Hooked Up (film)

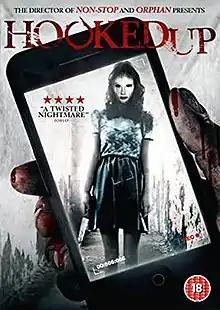
DVD cover

Hooked Up is a 2013 Spanish horror film directed by Pablo Larcuen, written by Larcuen and Eduard Sola, and starring Stephen Ohl, Jonah Ehrenreich, Natascha Wiese, and Júlia Molins. It was shot entirely on a Camera phone, iPhone 4S. The film is presented in the form of found footage. "Hooked Up" premiered at Sitges Film Festival on 15 October 2013 and has a video-on-demand release date in the US on 7 April 2015.